When Hell Was in Session

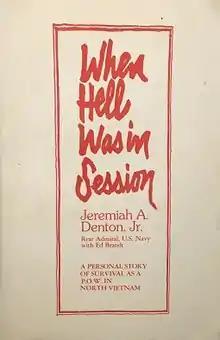
First edition cover

When Hell Was in Session is a 1975 memoir by U.S. Navy Rear Admiral Jeremiah Denton, recounting his experiences as an American prisoner of war (POW) during the Vietnam War.